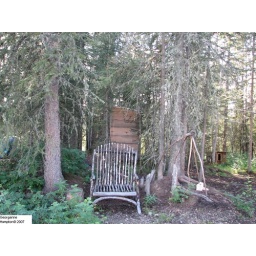
Out house in the trees. A nice chair for waiting your turn.